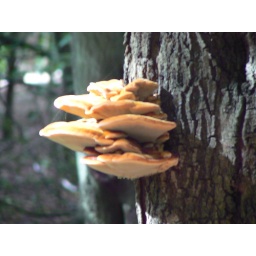
I noticed this fungus growing on the trunk of a tree while walking on Leckhampton Hill near Cheltenham.